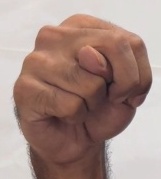
ASL sign: N